Conclave

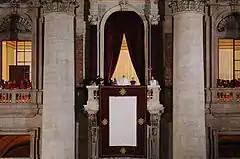
The newly elected Pope Francis waving from the central loggia of St. Peter's Basilica in his first public appearance after the 2013 papal conclave

The scrutineers add up all of the votes, and the revisers check the ballots and the names on the scrutineers' lists to ensure that no error has been made. The ballots are then stitched together with a needle and red thread and burned by the scrutineers with the assistance of the secretary of the College of Cardinals and the masters of ceremonies. If the first scrutiny held in any given morning or afternoon does not result in an election, the cardinals proceed to the next scrutiny immediately. The papers from both scrutinies are then burned together at the end of the second scrutiny.